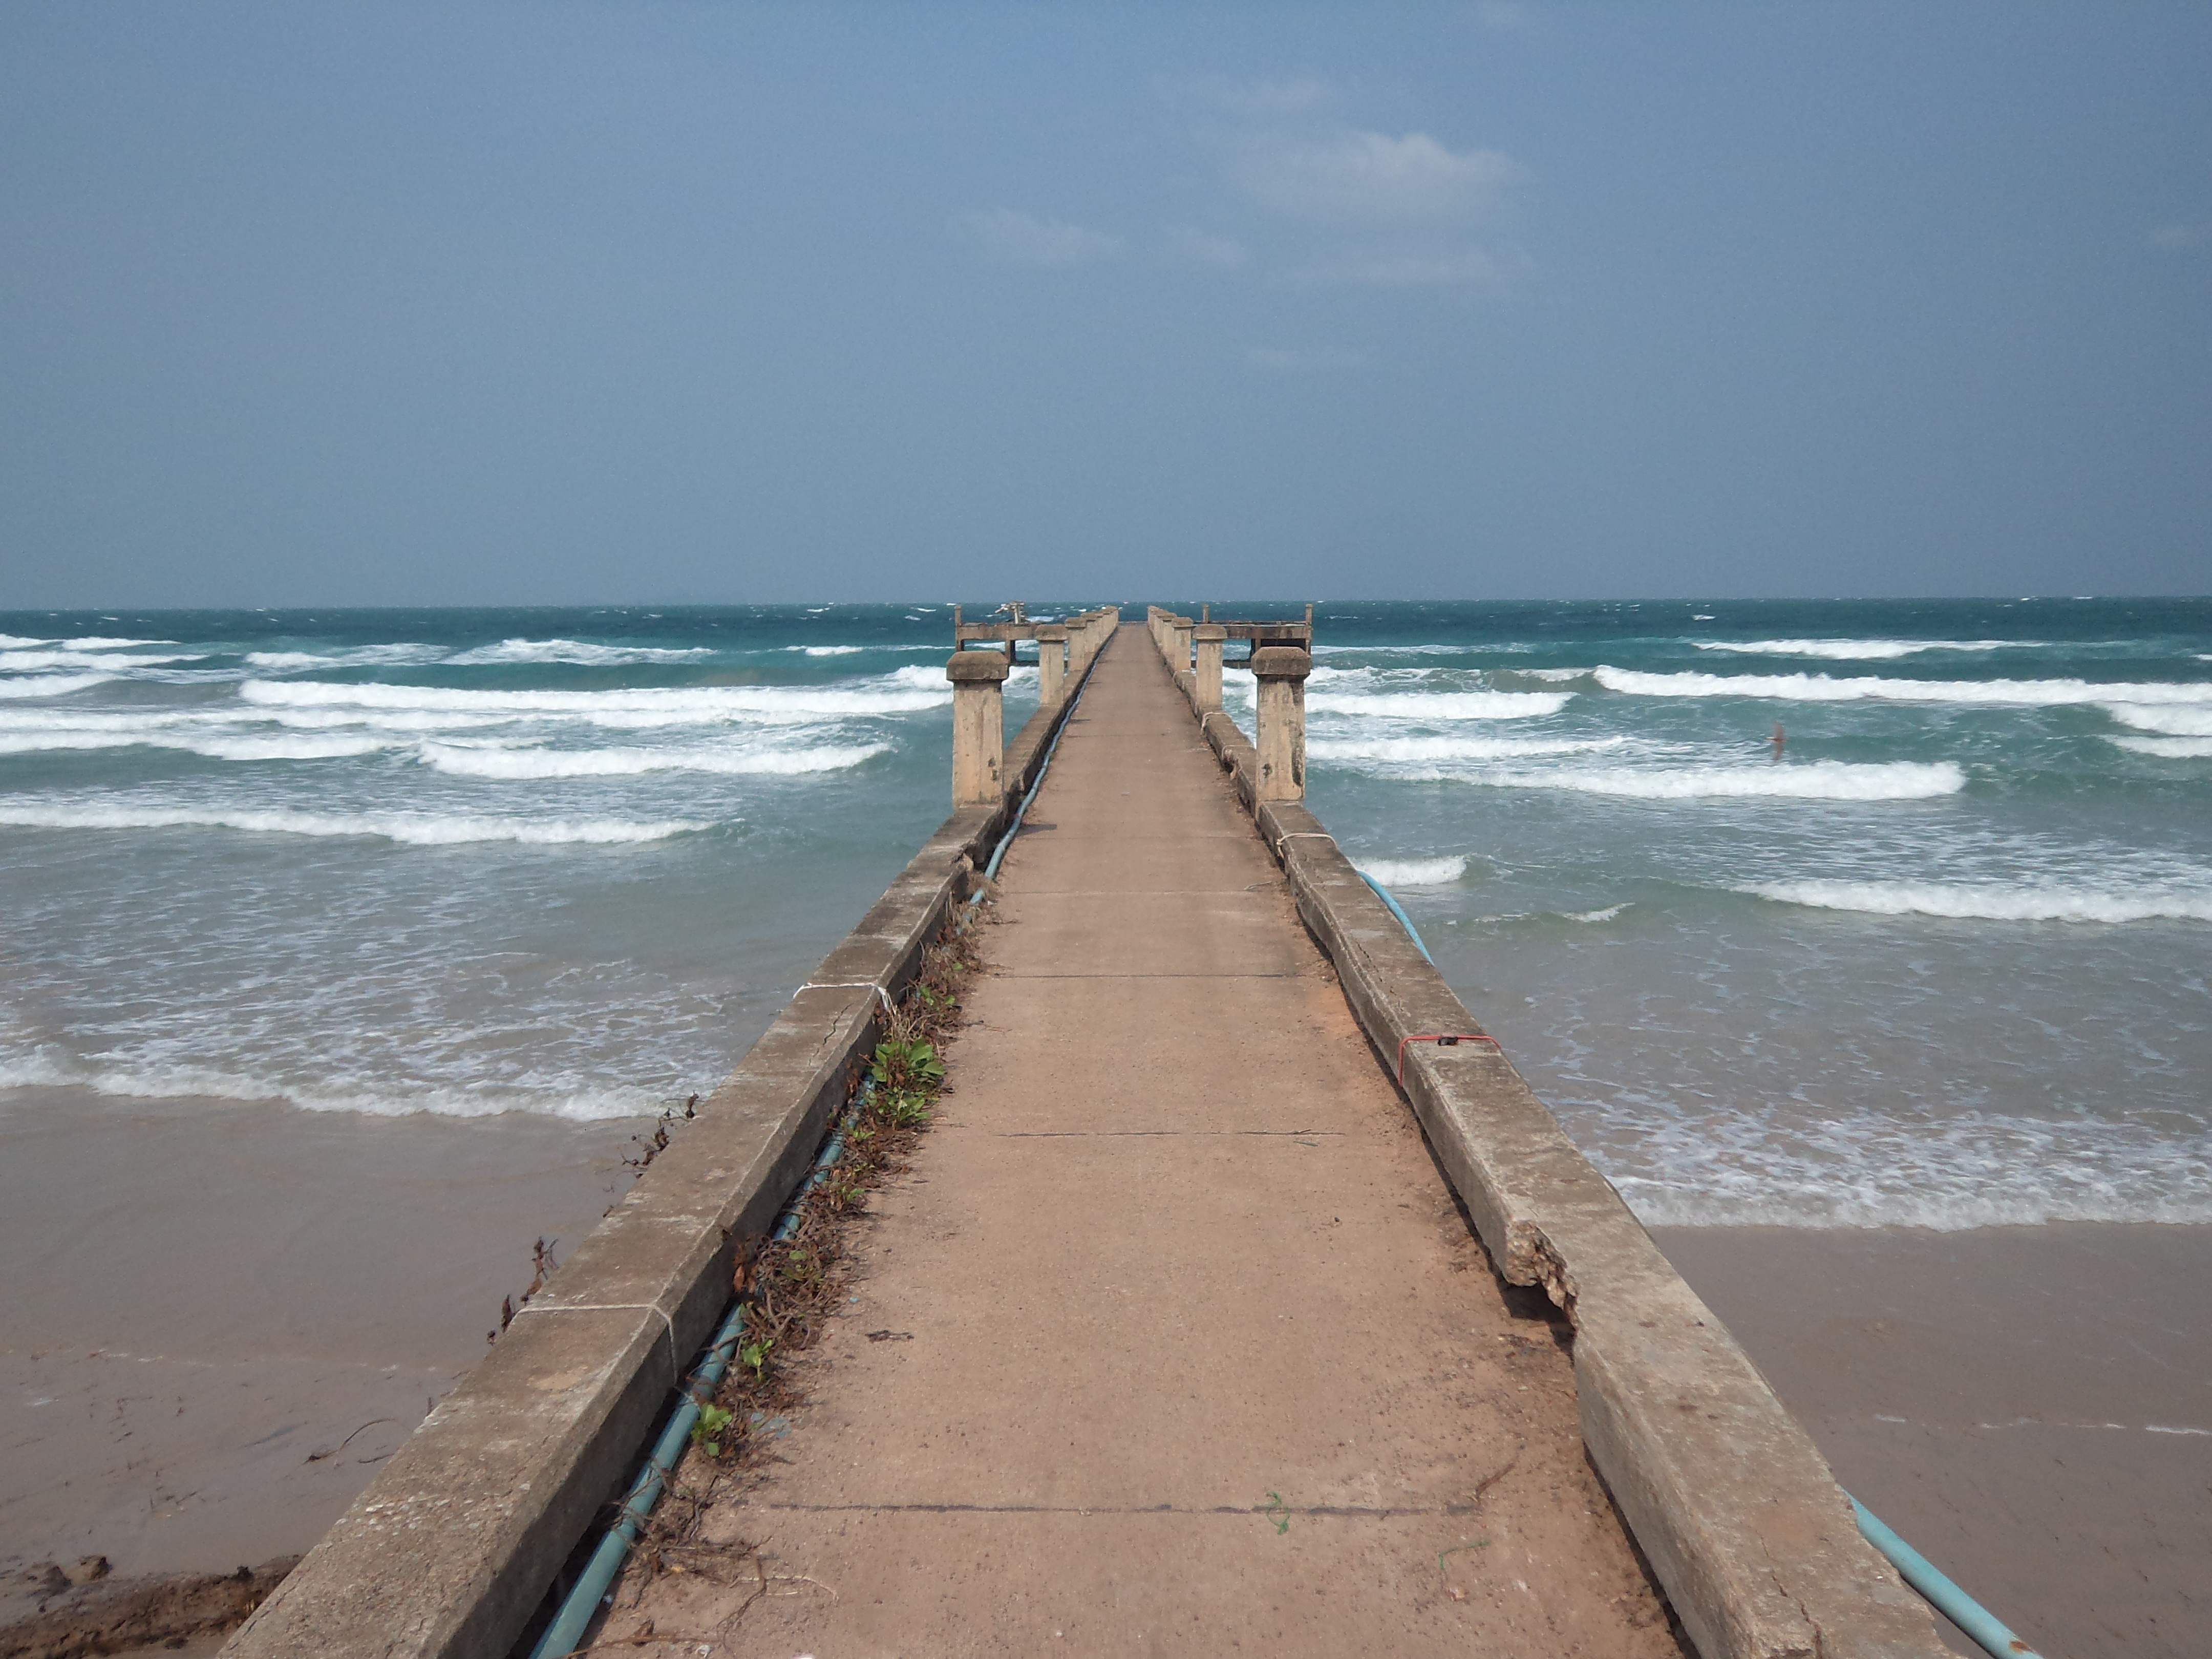
beach, sea, coast, outdoor, sand, ocean, horizon, sun, shore, wave, view, pier, walkway, vacation, walk, relax, paradise, tropical, bay, thailand, body of water, breakwater, cape, wind wave